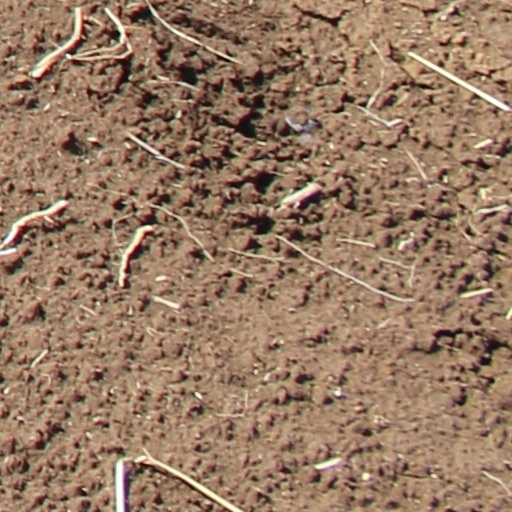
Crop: wheat